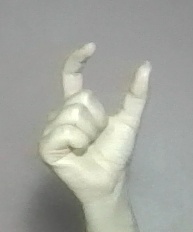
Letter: nun